Sherlock Holmes (video game series)

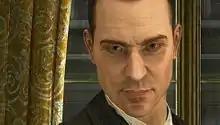
Holmes' face showing a leap in the series' graphics and the use of motion capture.

These upgrades are part of a broader move to attract more console players. After the last game, Frogwares got feedback, from Xbox players in particular, that they wanted more adventure games with 3D graphics and also production values to match what other genres are offering. Frogwares was eager to deliver, though the developer did not forget PC platform, as some speculated.